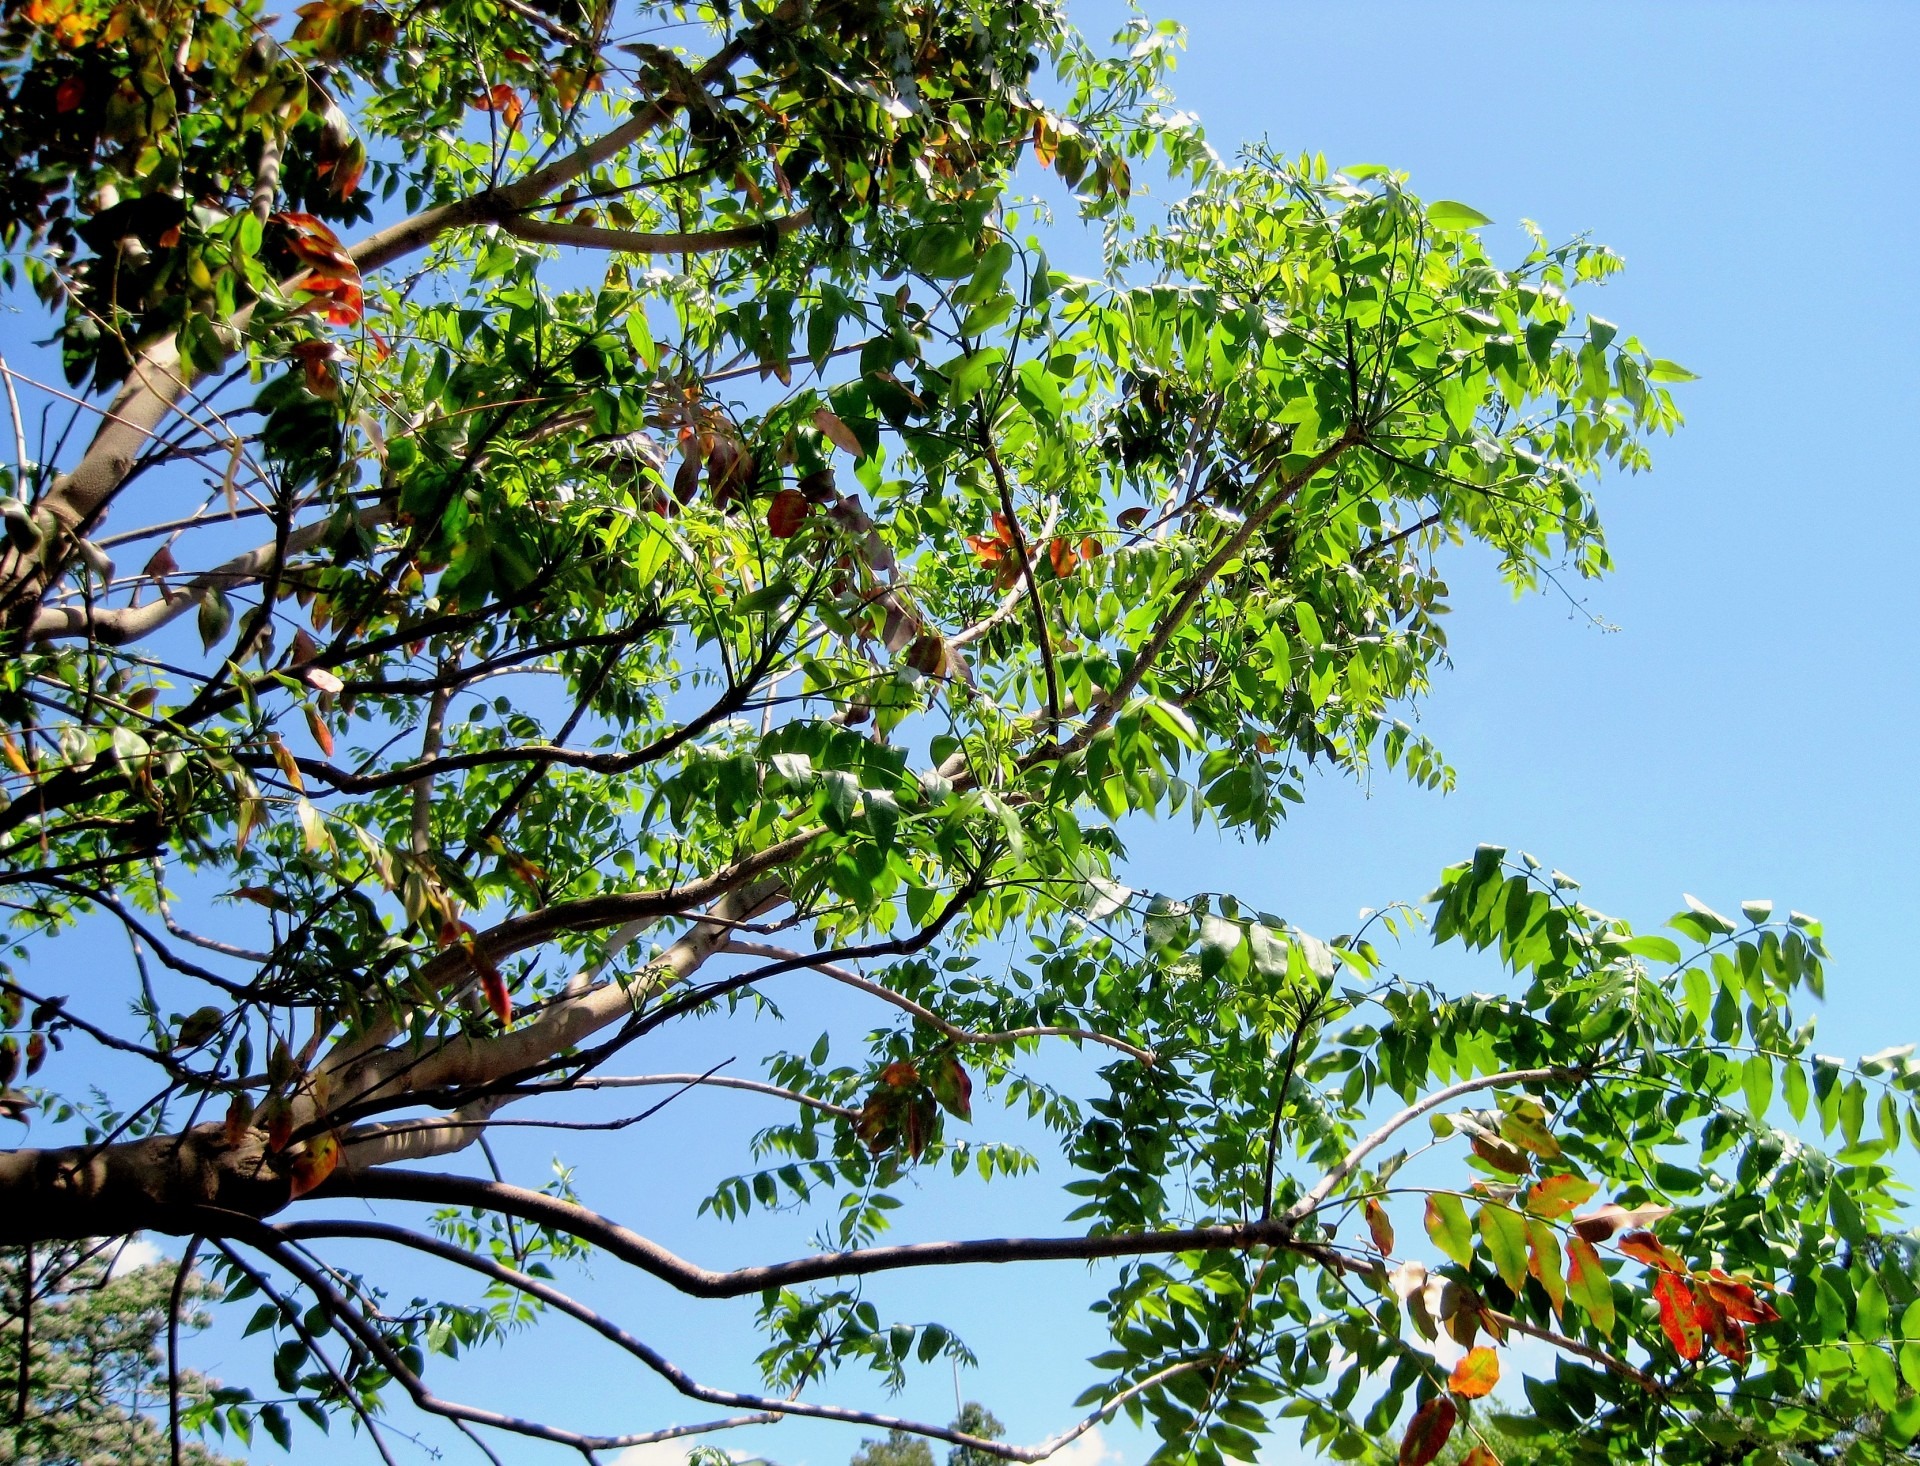
tree, nature, forest, wilderness, branch, plant, leaf, flower, trunk, environment, foliage, food, produce, botany, agriculture, flora, leaves, outdoors, woods, shrub, branches, woodland, organic, flowering plant, woody plant, land plant